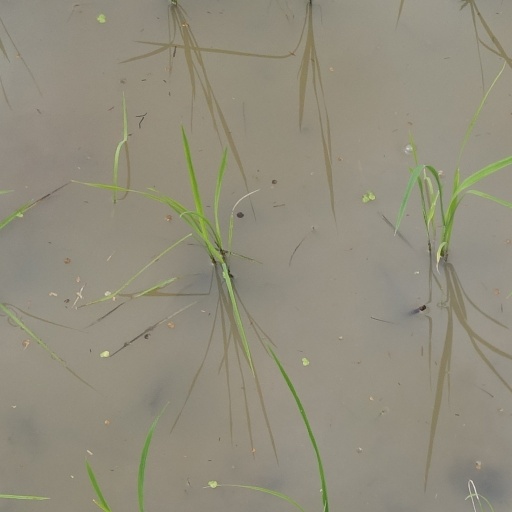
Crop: rice